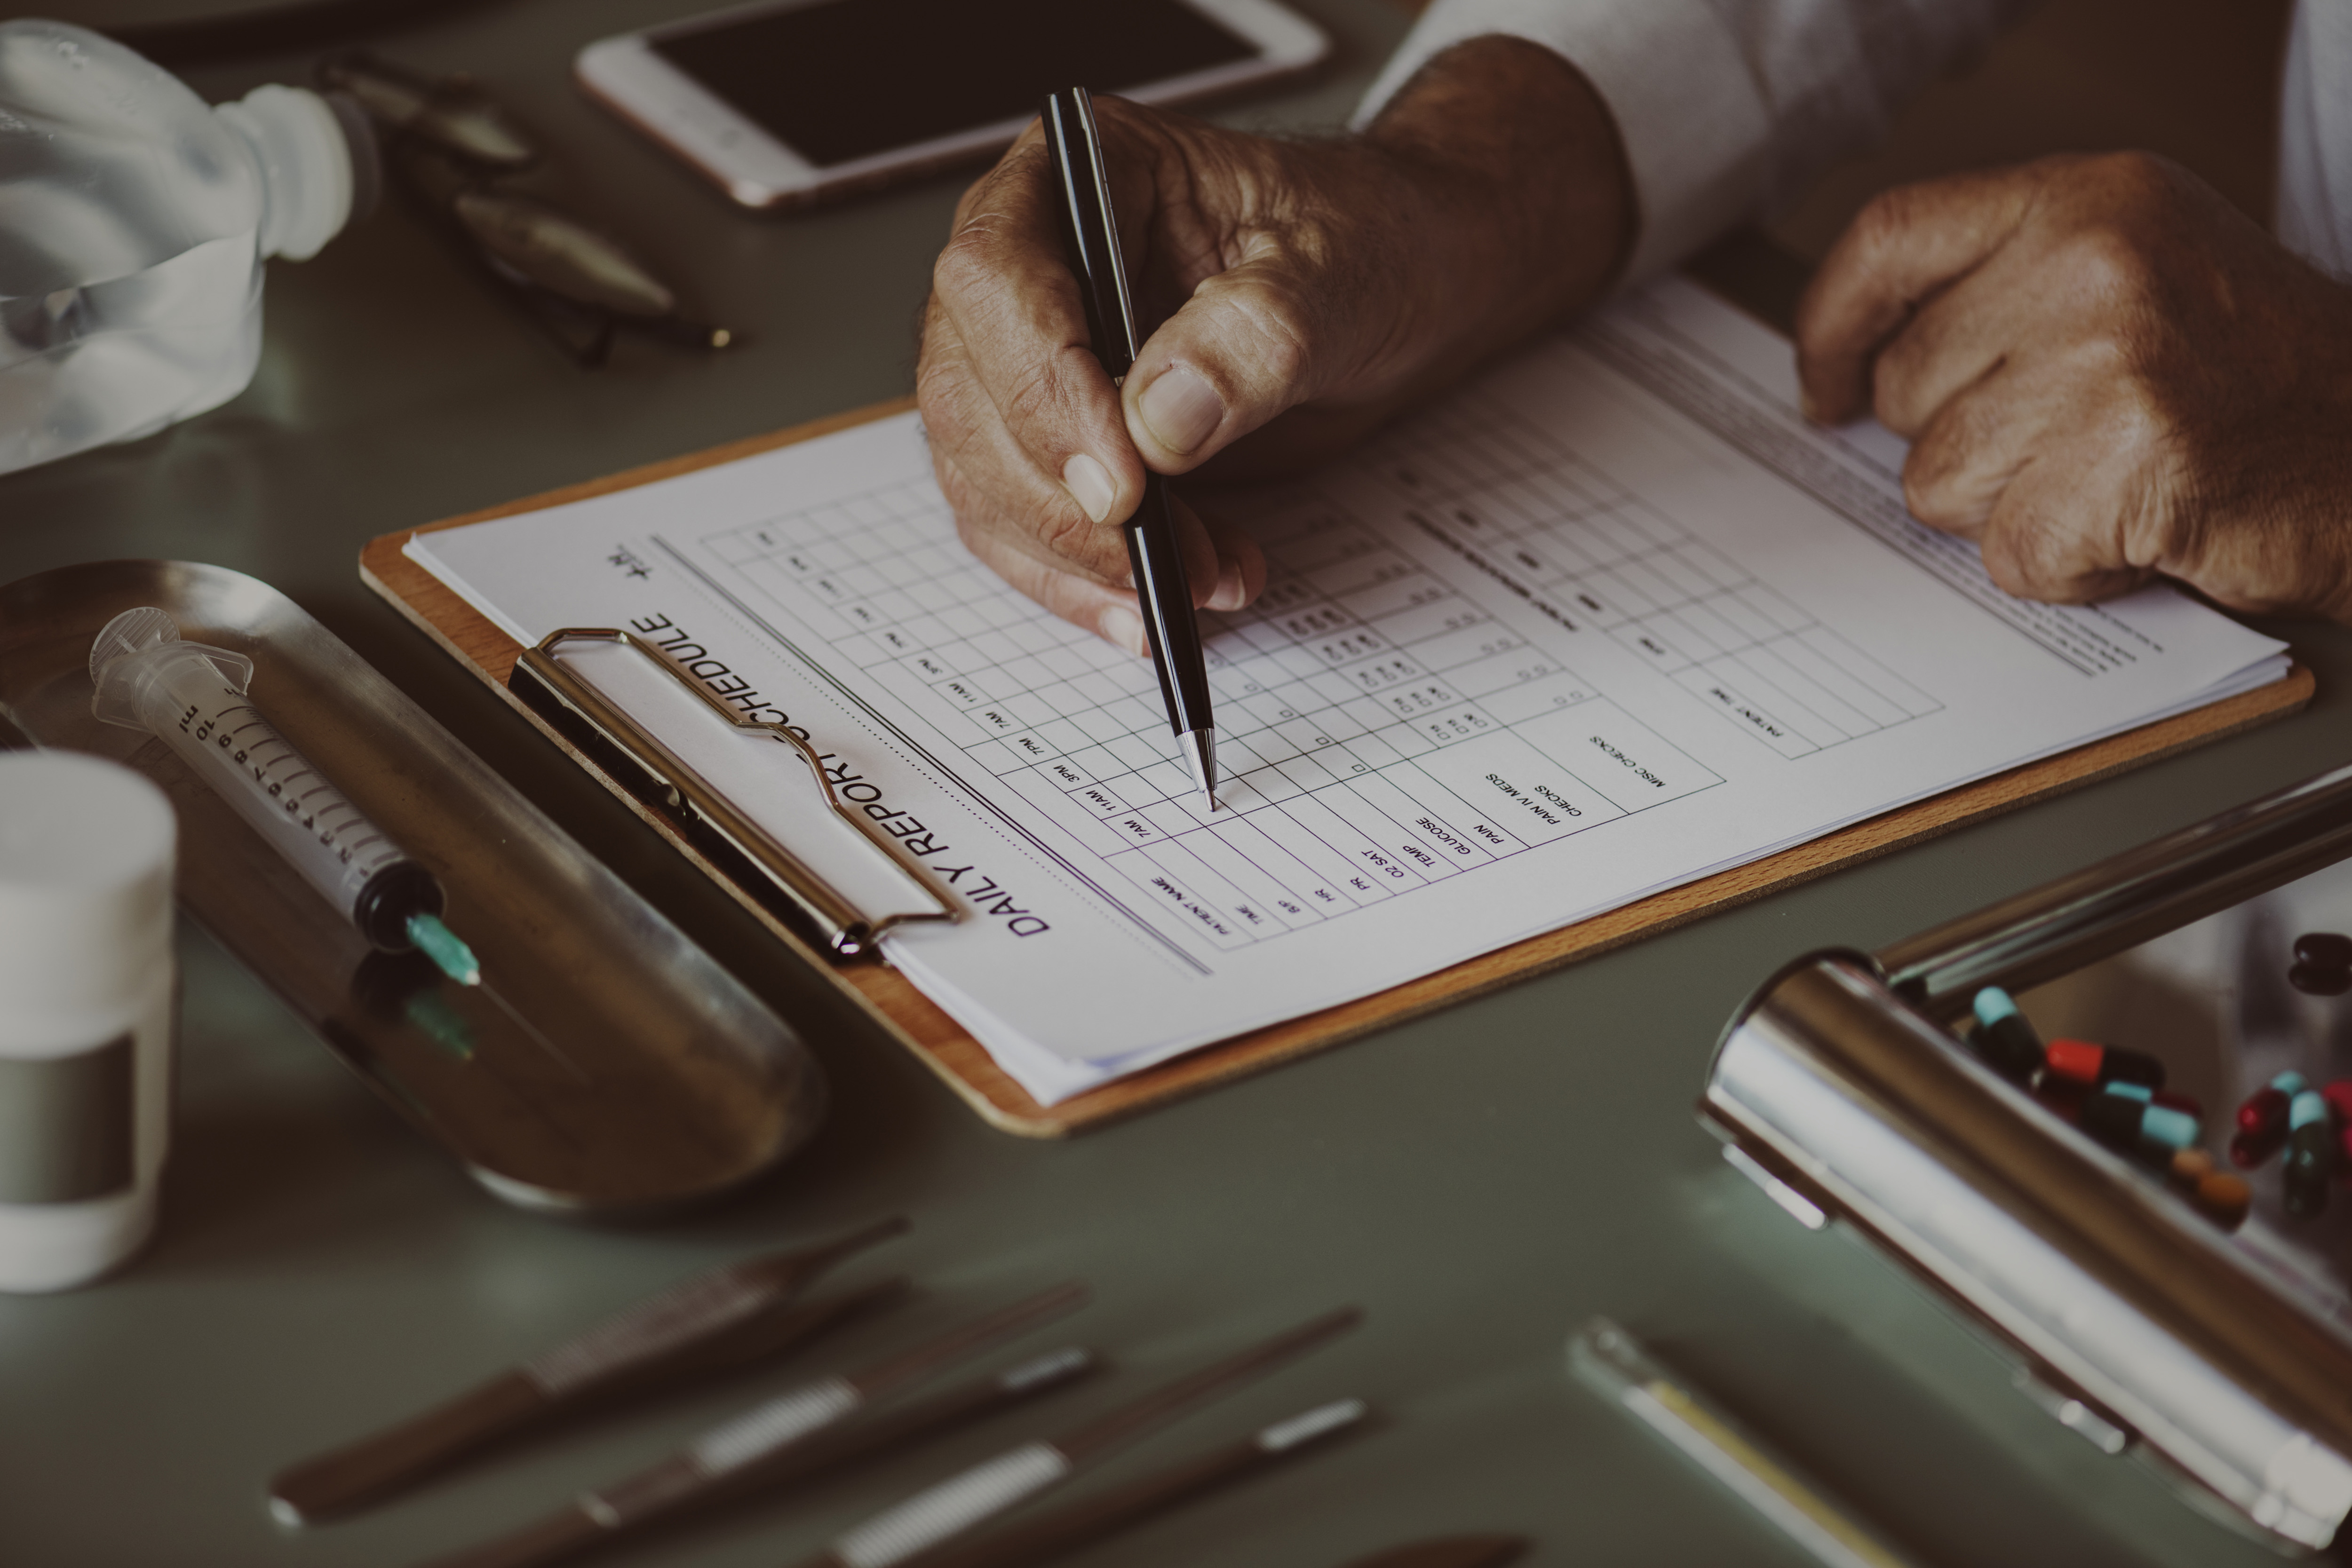
america, american, application, care, caucasian, checking, checklist, clinic, closeup, daily report, data, diagnosis, doctor, english, european, form, german, hand, health, healthcare, healthy, hospital, illness, information, medical, medical care, medication, medicine, nurse, paper, patient, pen, person, report, russian, schedule, sickness, symptom, tick, treatment, wellbeing, wellness, westerner, white, working, writing, text, writing instrument accessory, font, calligraphy, finger, writing implement, handwriting, ink, quill, fountain pen, feather